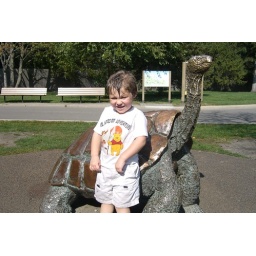
Gabriel in front of the turtle statue at the reptile house at the Detroit Zoo.